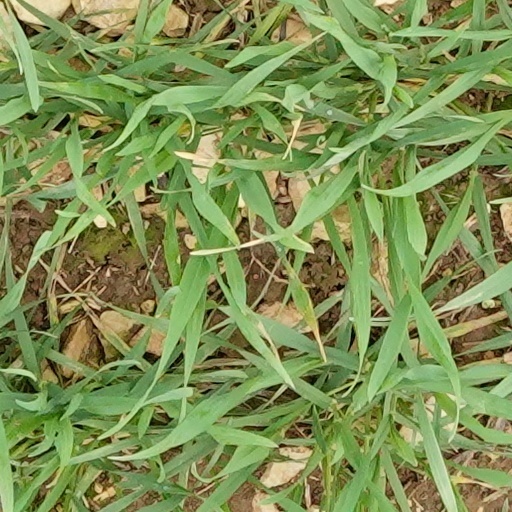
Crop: wheat